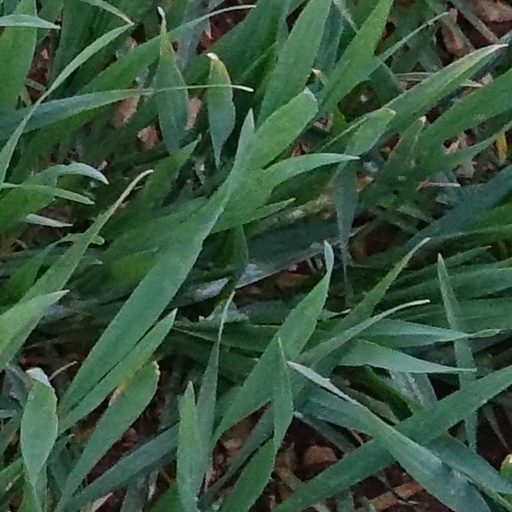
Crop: wheat